Lichtenberg (locality)

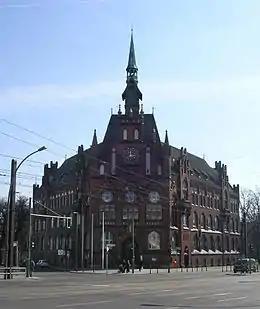
The Neo Gothic city hall

Lichtenberg is a quarter ("Ortsteil") of Berlin in the homonymous borough ("Bezirk") of Lichtenberg. Until 2001 it was an autonomous district with the localities of Fennpfuhl, Rummelsburg, Friedrichsfelde and Karlshorst.